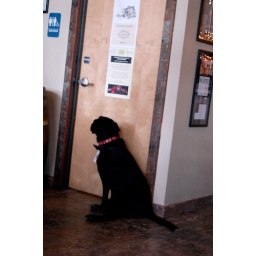
oberon (one of the black labs I drew) thought his mama was in the bathroom